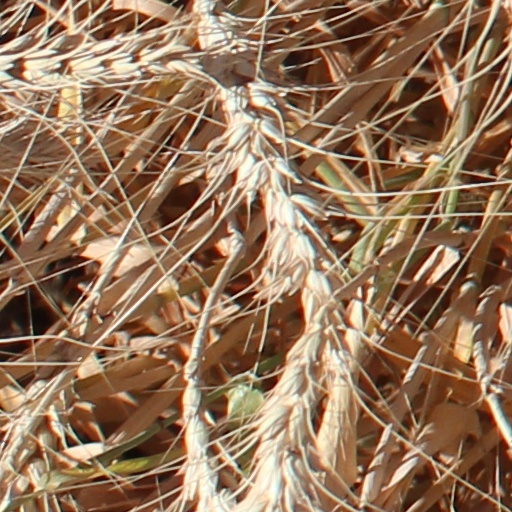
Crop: wheat